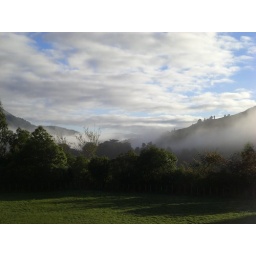
View from the kitchen window just after sunrise, this farm is in the Upper Hutt Valley 45 minutes from Wellington